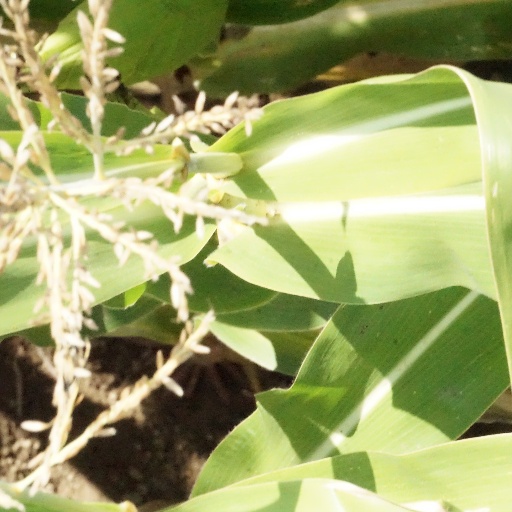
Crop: maize; corn